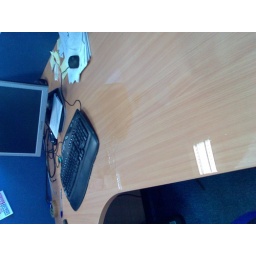
Water on desk and keyboard in 7.06 area